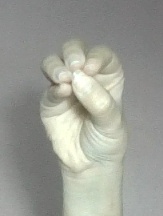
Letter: ha